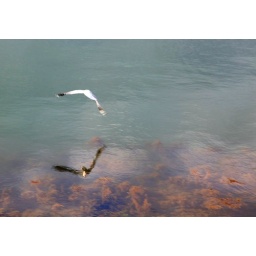
flying over the water